Baptiste Vignes

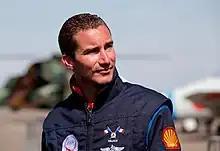
Vignes in 2015

Baptiste Vignes (15 April 1985 – 12 April 2022) was a French pilot, instructor, and international aerobatics champion.